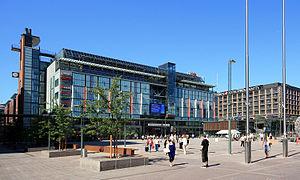
Le centre ville d'Helsinki est situé autour de la gare centrale d'Helsinki où sont regroupés une grande partie des services d'Helsinki en Finlande.
Helsinki, est la capitale et la plus grande ville de la Finlande avec 642 045 habitants dans la commune et 1 456 619 dans le Grand Helsinki. Helsinki est la capitale la plus septentrionale du monde après Reykjavik, capitale de l'Islande. La ville a la plus forte population immigrée de tout le pays. Il y a plus de 130 nationalités résidant dans la ville d'Helsinki. Elle s'étale sur une presqu'île entourée d'un grand nombre d'îles et est fortement caractérisée par la présence de l'eau. Helsinki est un port marchand ouvert sur le golfe de Finlande.
Kamppi est un quartier du district de Kampinmalmi au centre d'Helsinki, la capitale finlandaise.
La place Narinkka est une place du quartier de Kamppi à Helsinki en Finlande.
Une gare routière de voyageurs est une structure de correspondance entre plusieurs lignes de transports en commun voyageant par la route. Des réseaux de différentes envergures peuvent s'y rencontrer.